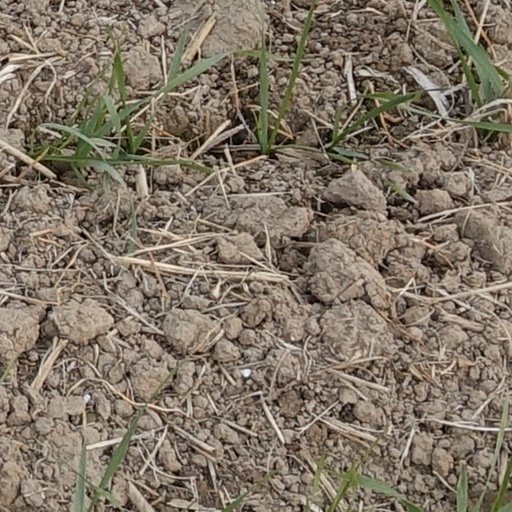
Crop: wheat